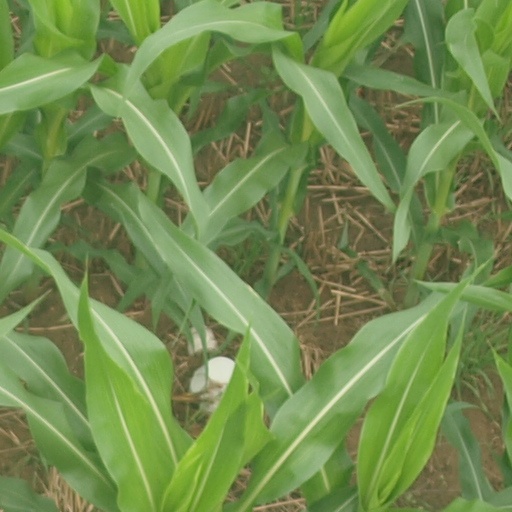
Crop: maize; corn